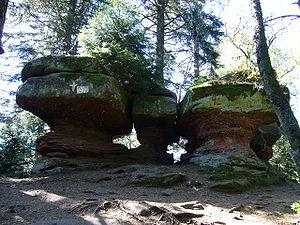
Le Taennchel est un sommet du massif des Vosges culminant à 989 mètres. Il s'élève dans l'Est de la France, dans le département du Haut-Rhin, à mi-chemin entre Strasbourg au nord et Mulhouse au sud, soit à une soixantaine de kilomètres de chacune des deux villes.